Marie Wallace

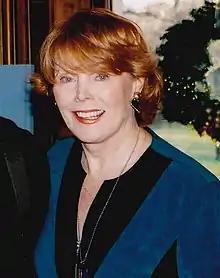
Marie Wallace in 2001

Marie Wallace (born May 19, 1939) is an American stage and television actress, best known for her performances in the gothic soap opera "Dark Shadows".